History of Reformed Christianity

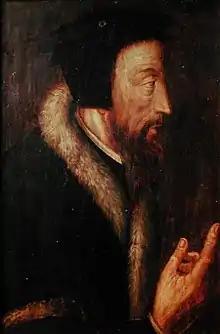
Sixteenth-century portrait of John Calvin by an unknown artist. From the collection of the Bibliothèque de Genève (Library of Geneva)

John Calvin is the most well-known Reformed theologian of the generation following Zwingli's death, but recent scholarship has argued that several previously overlooked individuals had at least as much influence on the development of Reformed Christianity and represented diverse theological viewpoints. Heinrich Bullinger, Zwingli's successor in Zurich, wrote more accessibly than his predecessor and his writings were distributed long after his death. Following Zwingli he argued for a figurative significance of the Eucharist. Peter Martyr Vermigli, a highly trained Reformed theologian of this era, taught a strong doctrine of double predestination, which teaches that God has chosen to save people for salvation and others for damnation, and held that Christ was really, though spiritually, present in the Eucharist, a position that Calvin would also take. Wolfgang Musculus's "Common Places of the Christian Religion" was the first Reformed systematic work of theology. Musculus taught a spiritual presence of Christ in the Eucharist and a cautious form of double predestination.